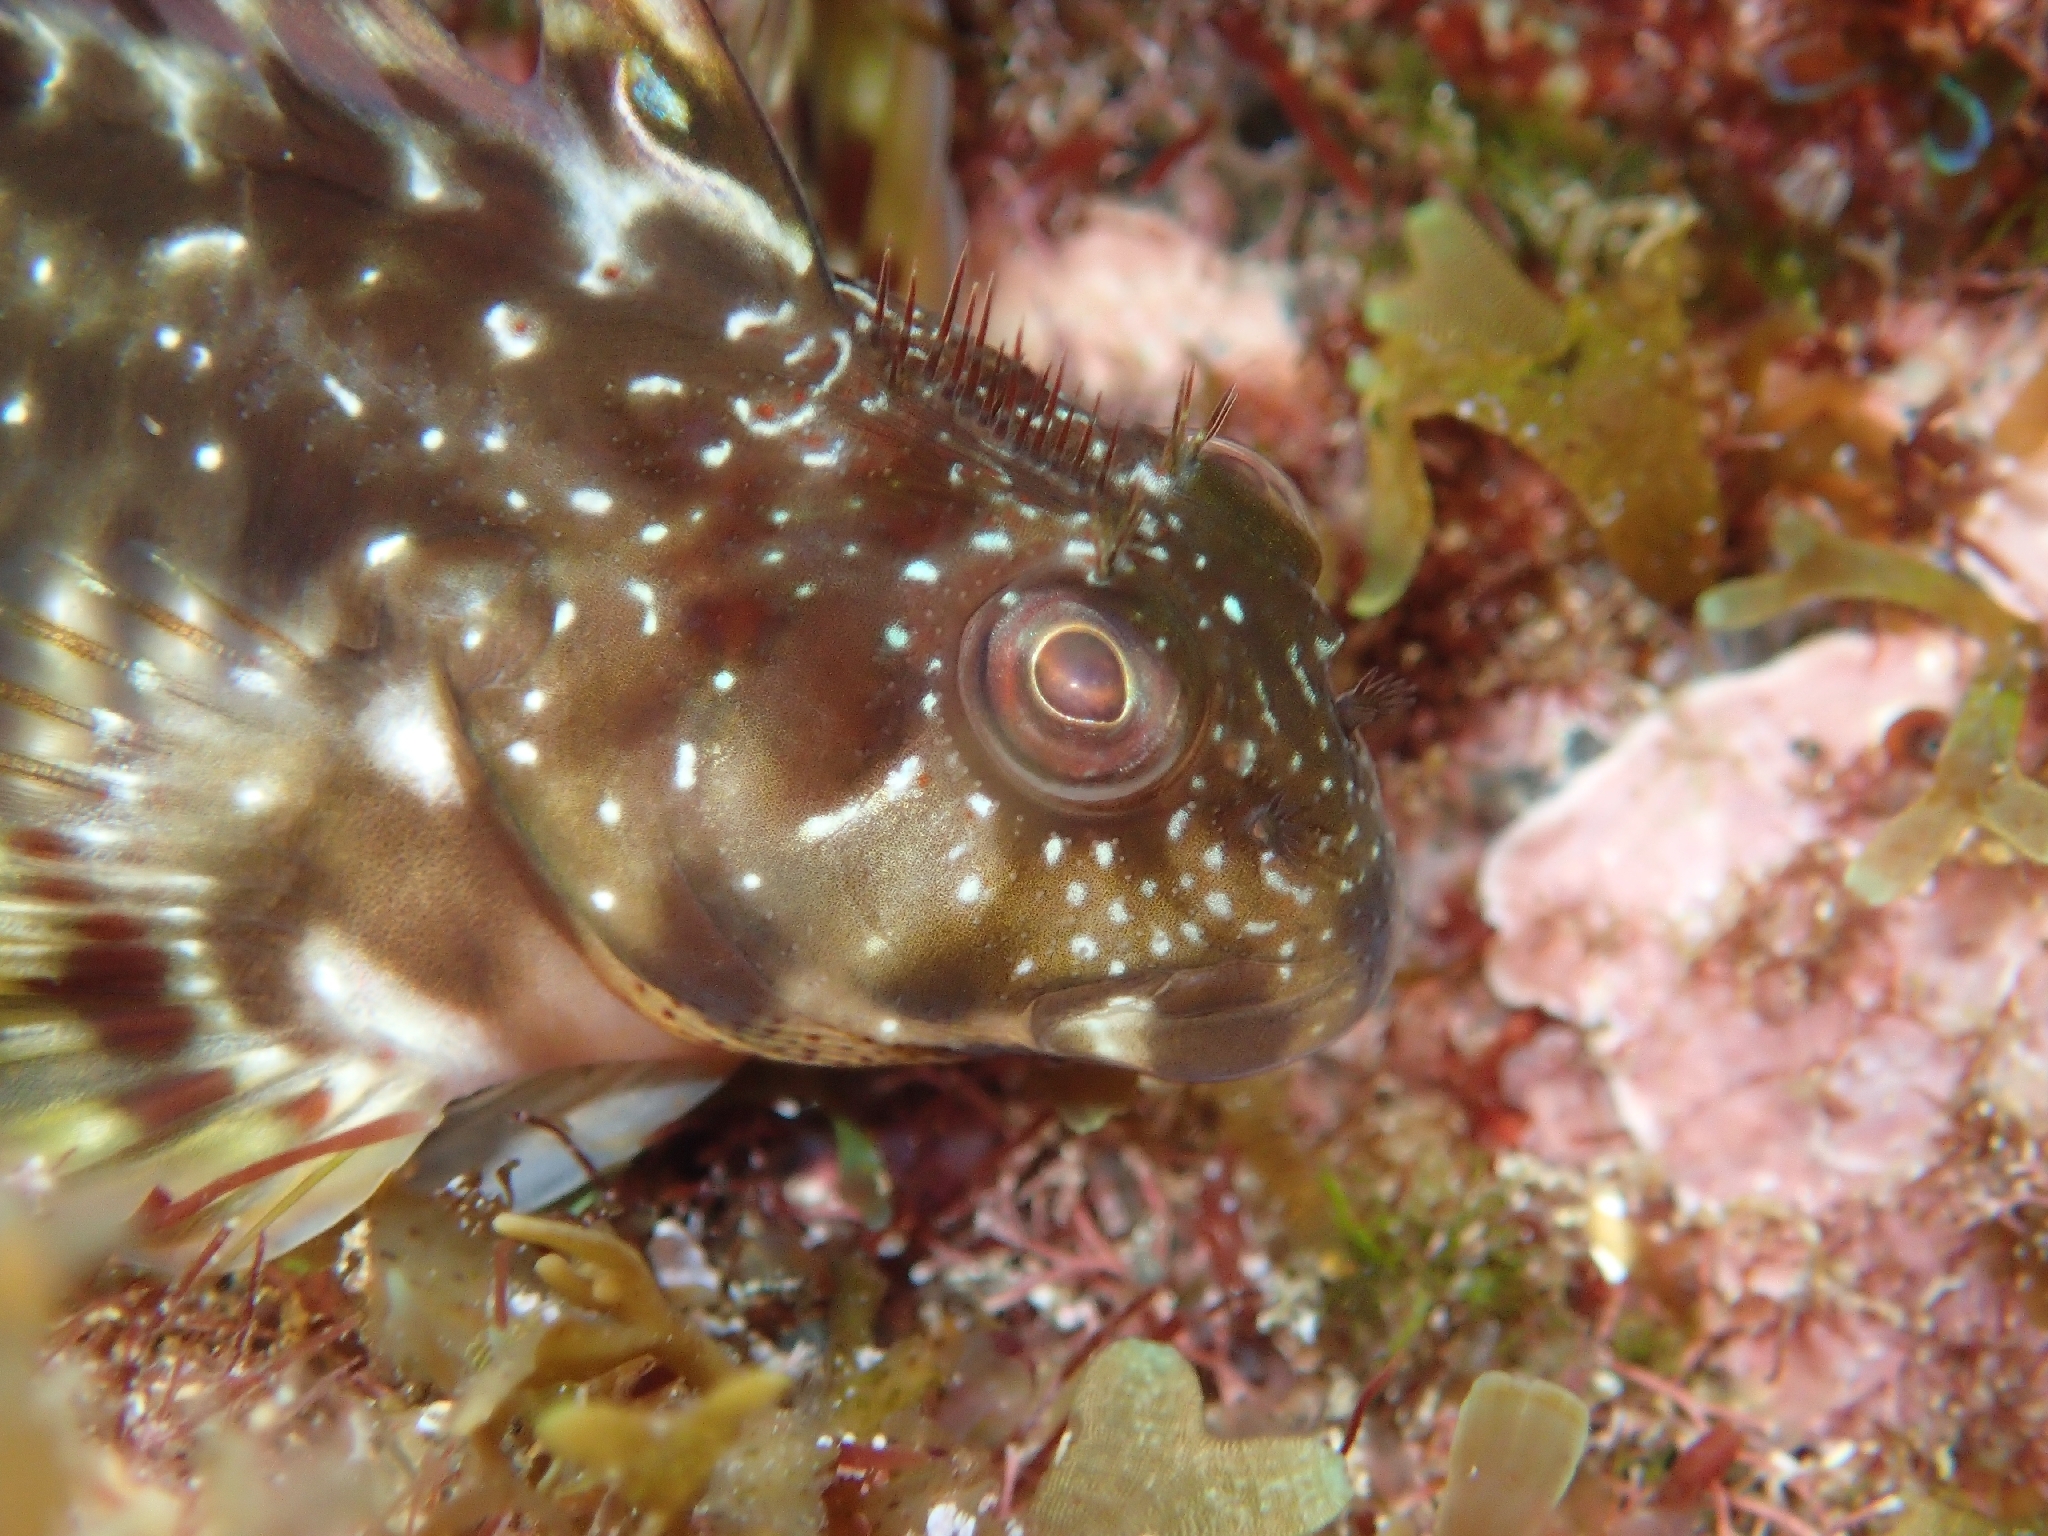
fish (species not among the labelled classes)